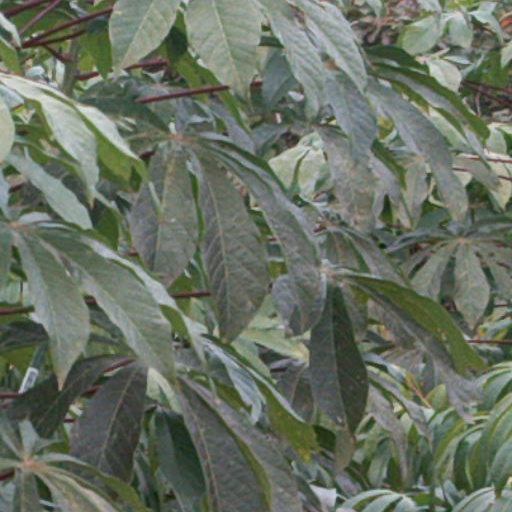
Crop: cassava